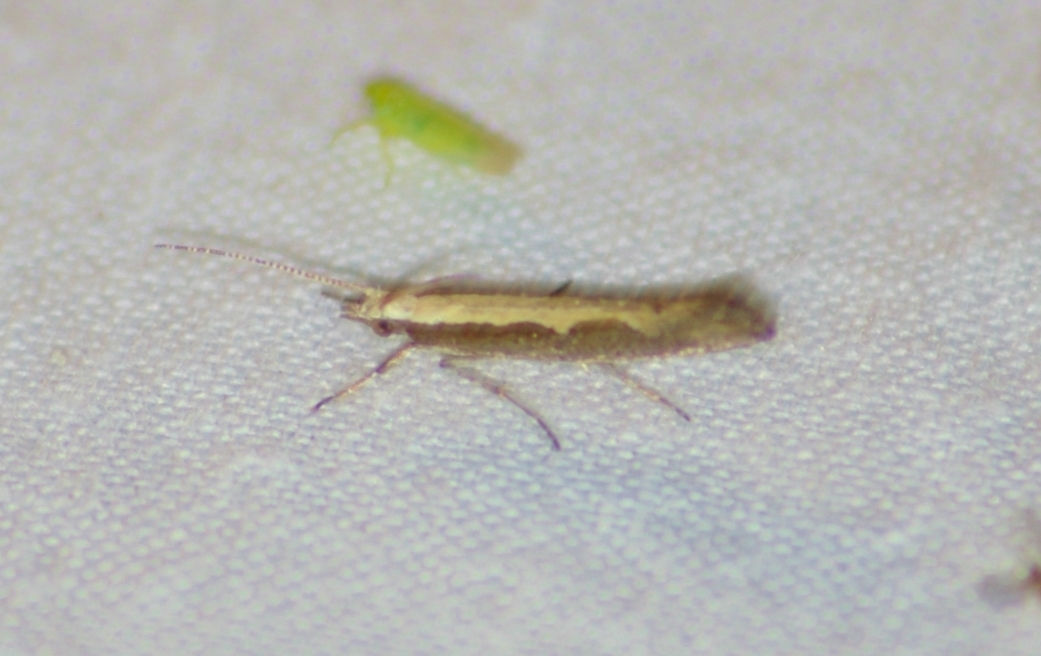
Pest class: diamondback_moth